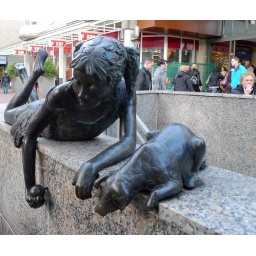
statue of a girl with a dog in the stadshart, zoetermeer, the netherlands